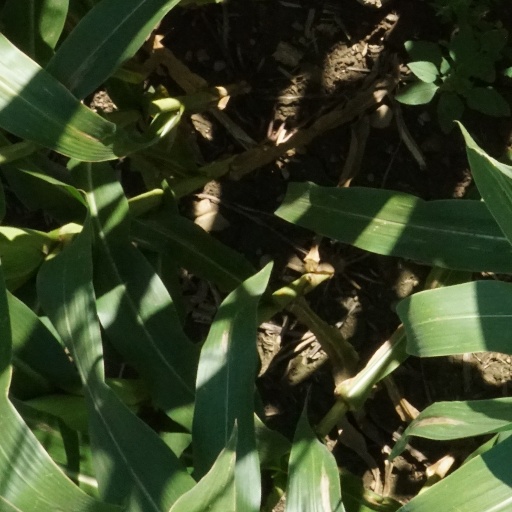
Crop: maize; corn